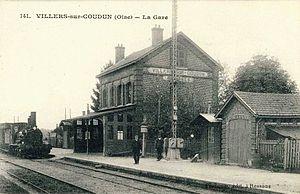
Train arrivant en gare de Villers-sur-Coudun, l'une des quatre gares intermédiaires de la ligne de Compiègne à Roye.
La ligne de Compiègne à Roye-Faubourg-Saint-Gilles est une ligne de chemin de fer du réseau ferré français. Elle reliait Compiègne à Roye, à travers les départements de l'Oise et de la Somme, en région Hauts-de-France. La ligne est aujourd'hui fermée à tout trafic et en partie déposée, mais la section de Compiègne à Roye-sur-Matz n'est pas encore déclassée.